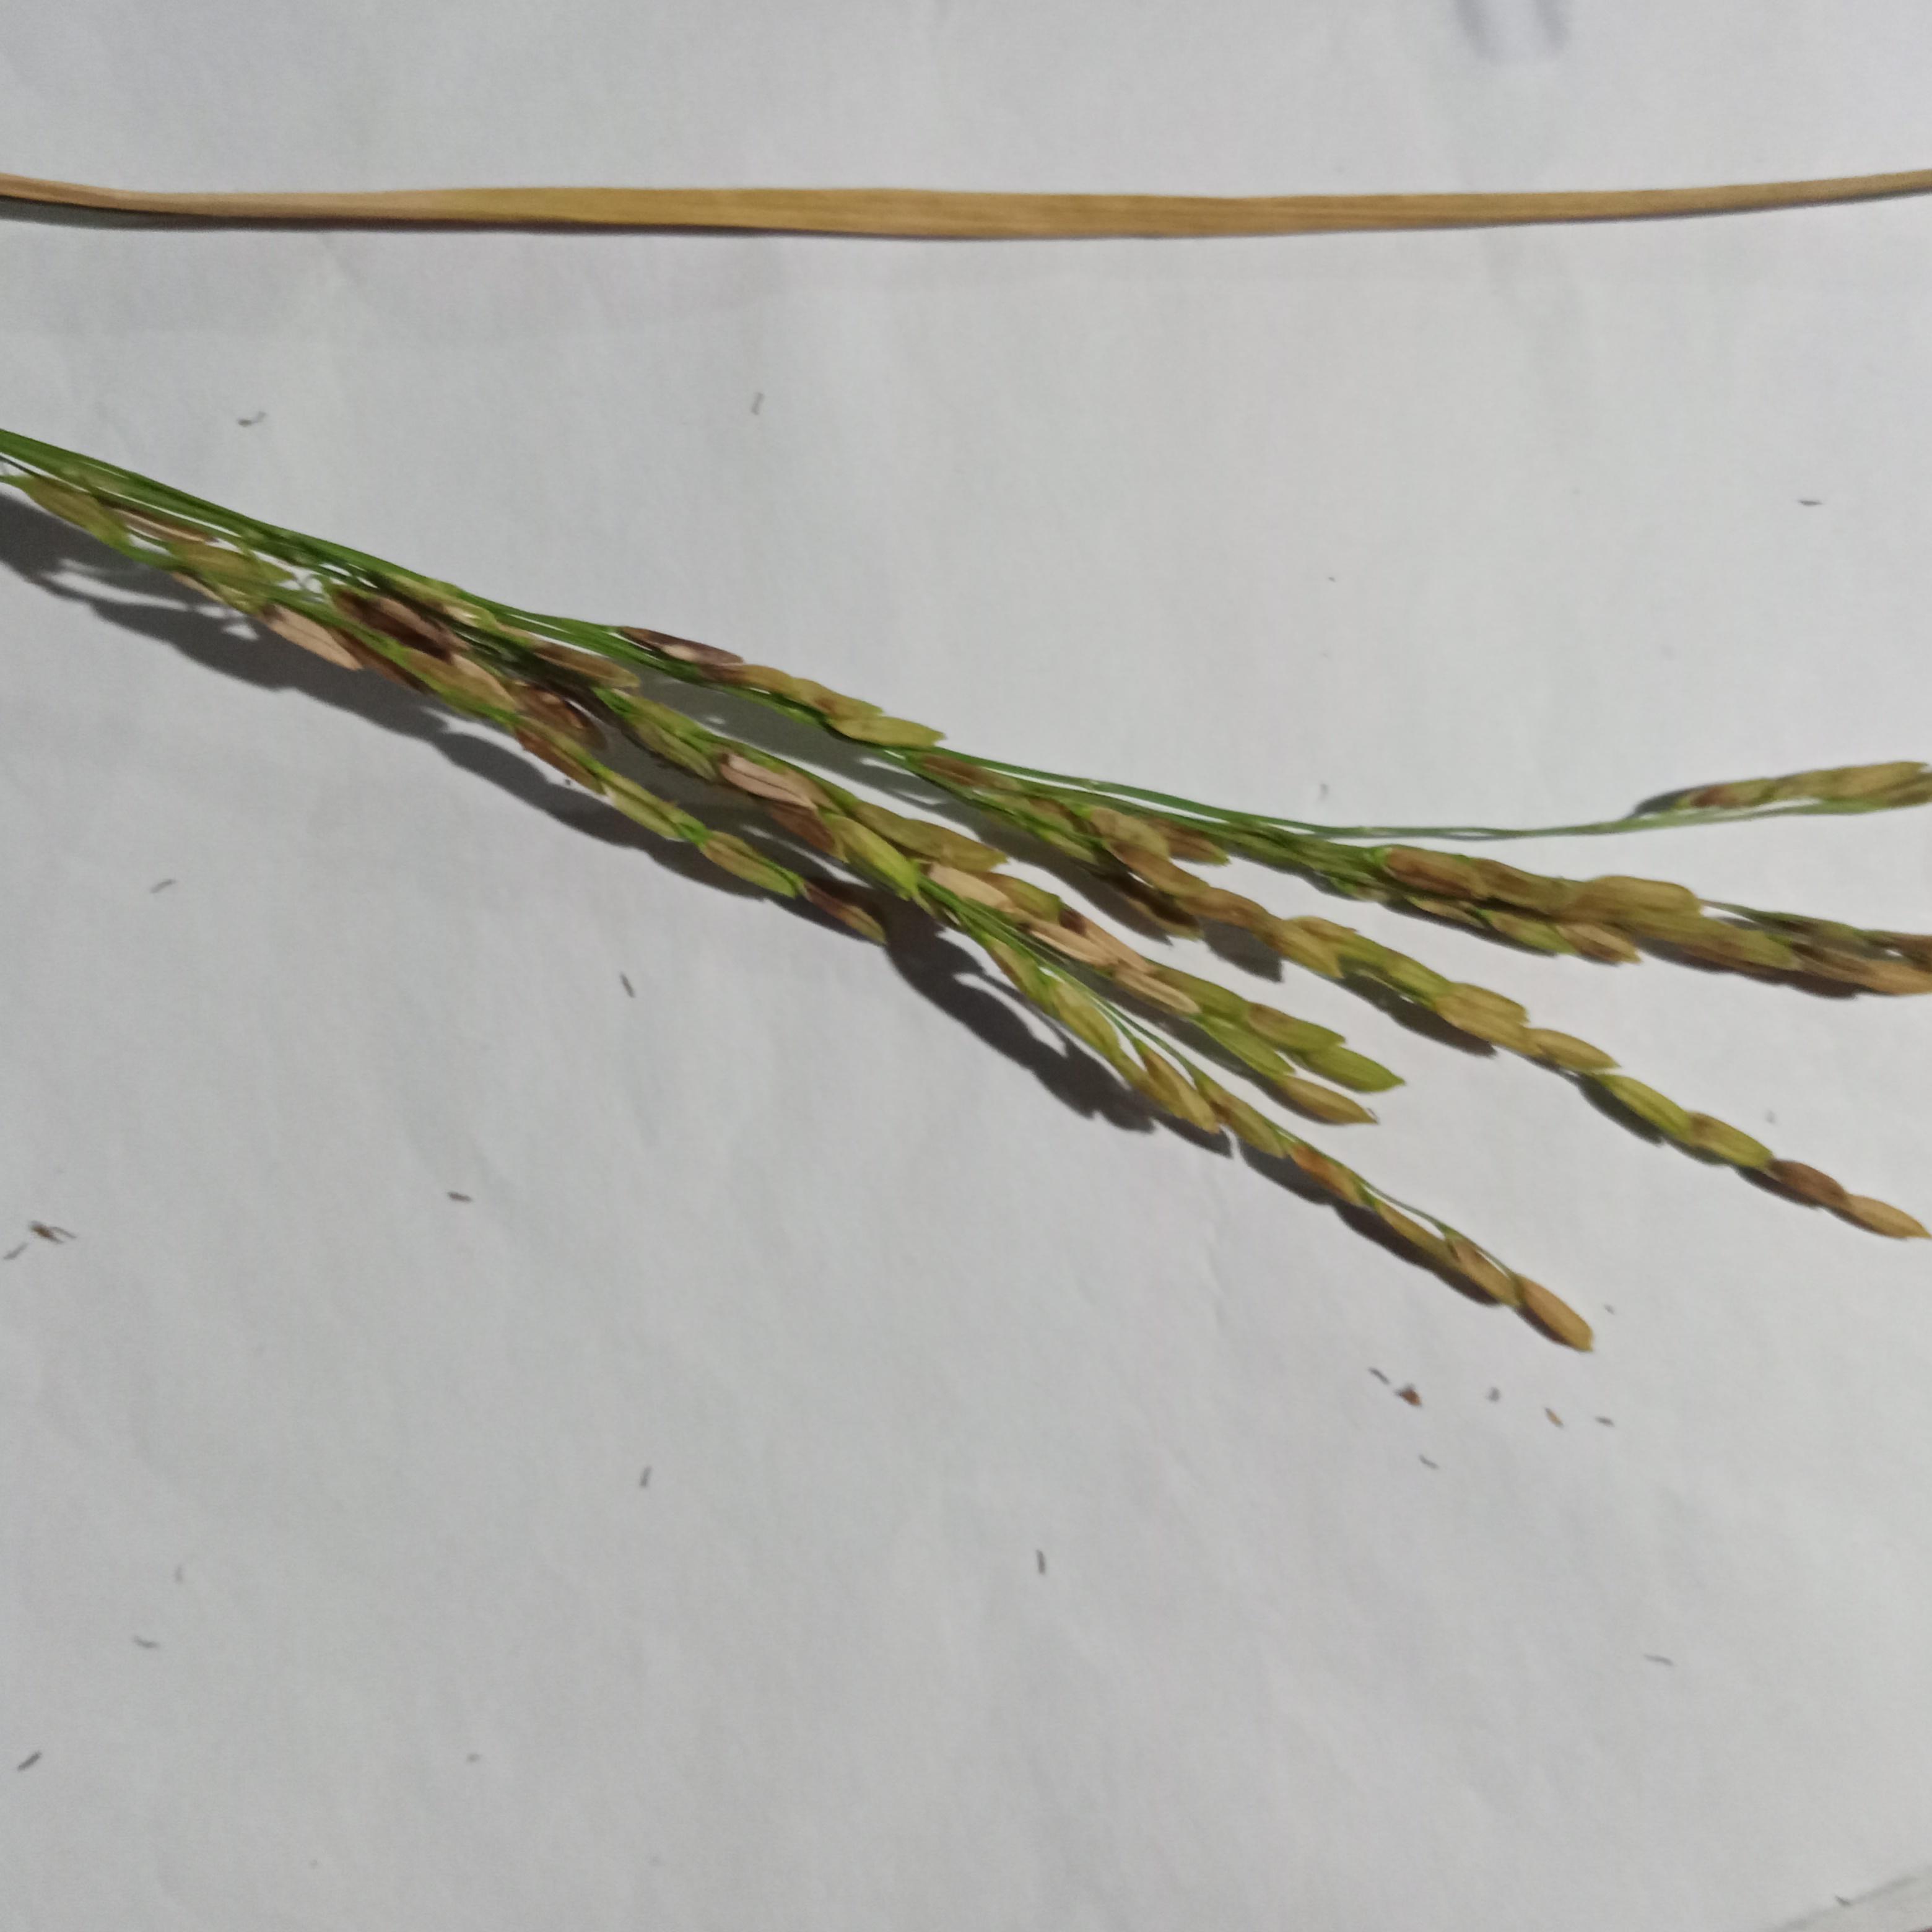
Label: Rice___Neck_Blast